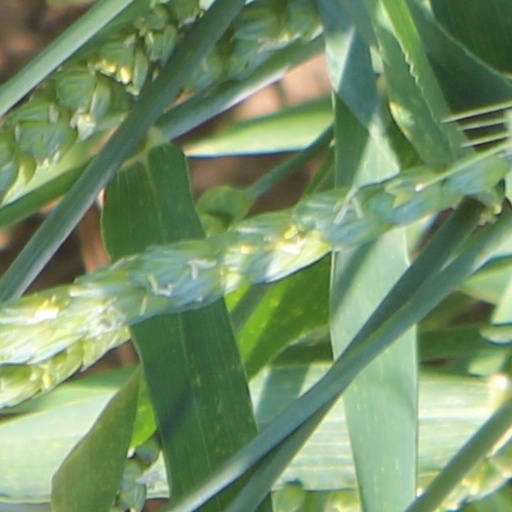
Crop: wheat